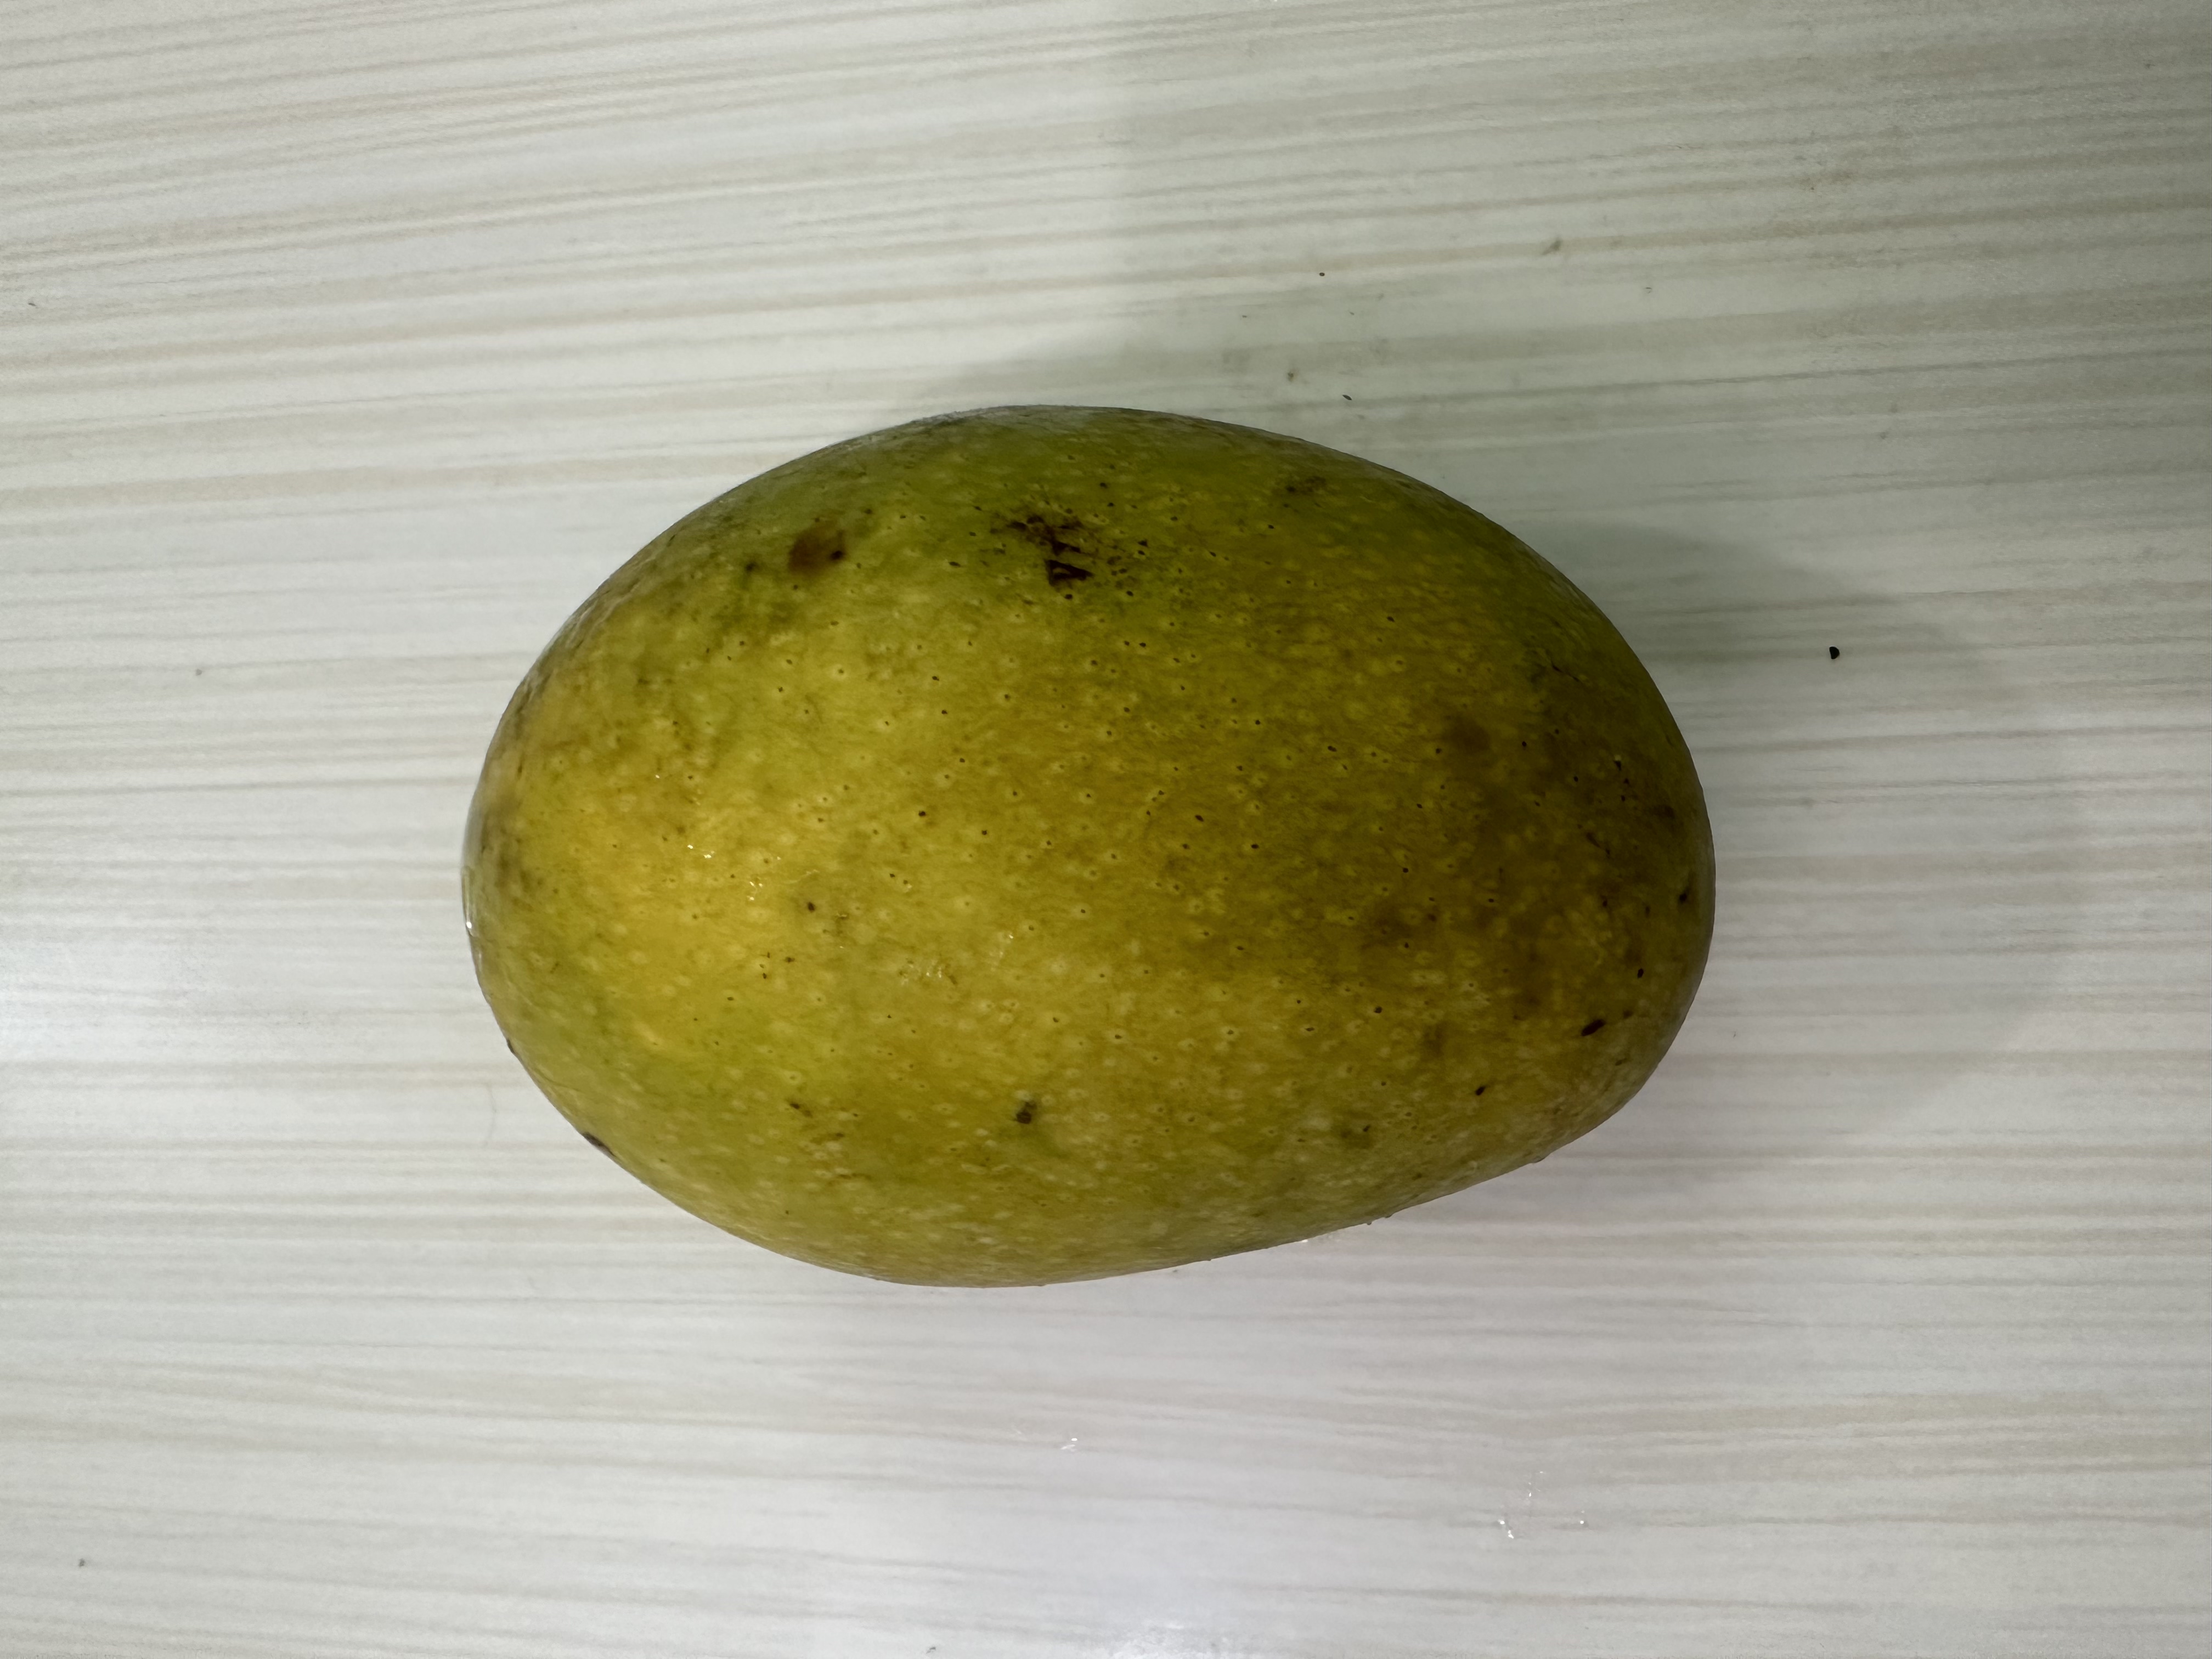
Mango variety: Kanchon Langra